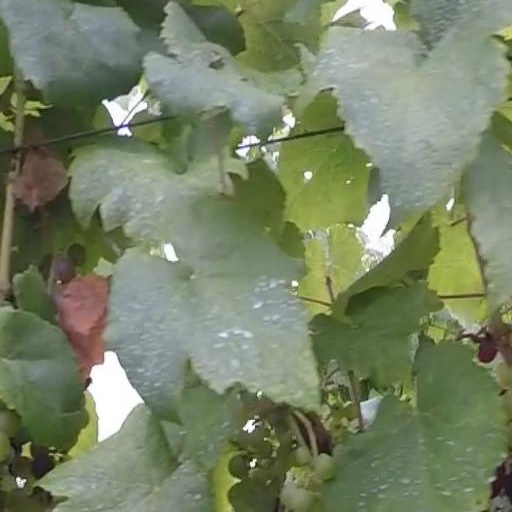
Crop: grape